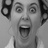
Emotion: happy